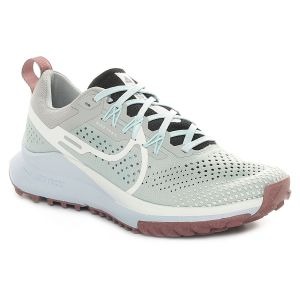
Nike Scarpa da Trail Running Donna  React Pegasus Trail 4 Grigio   Sconto 30%
Prezzo: 98,00 €